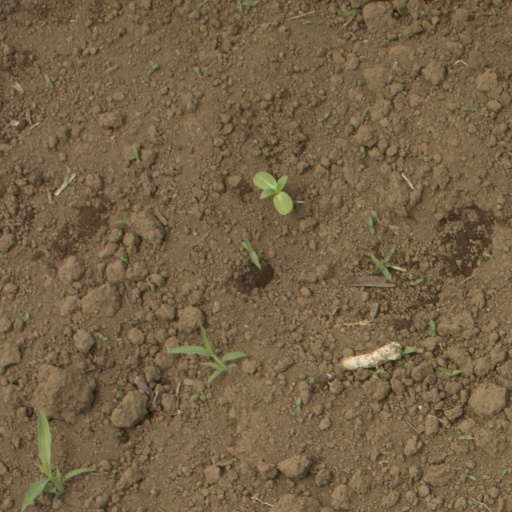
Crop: Jerusalem artichoke